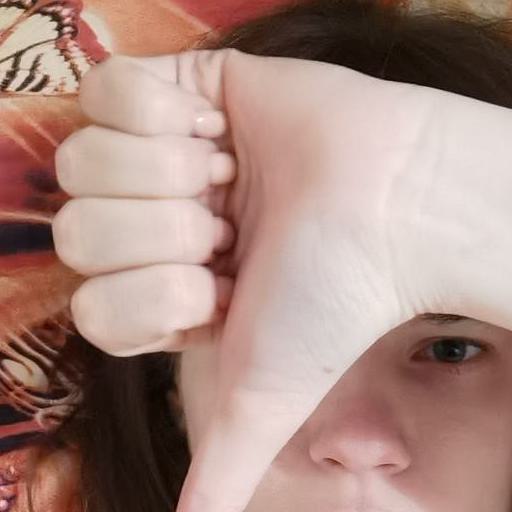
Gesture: dislike